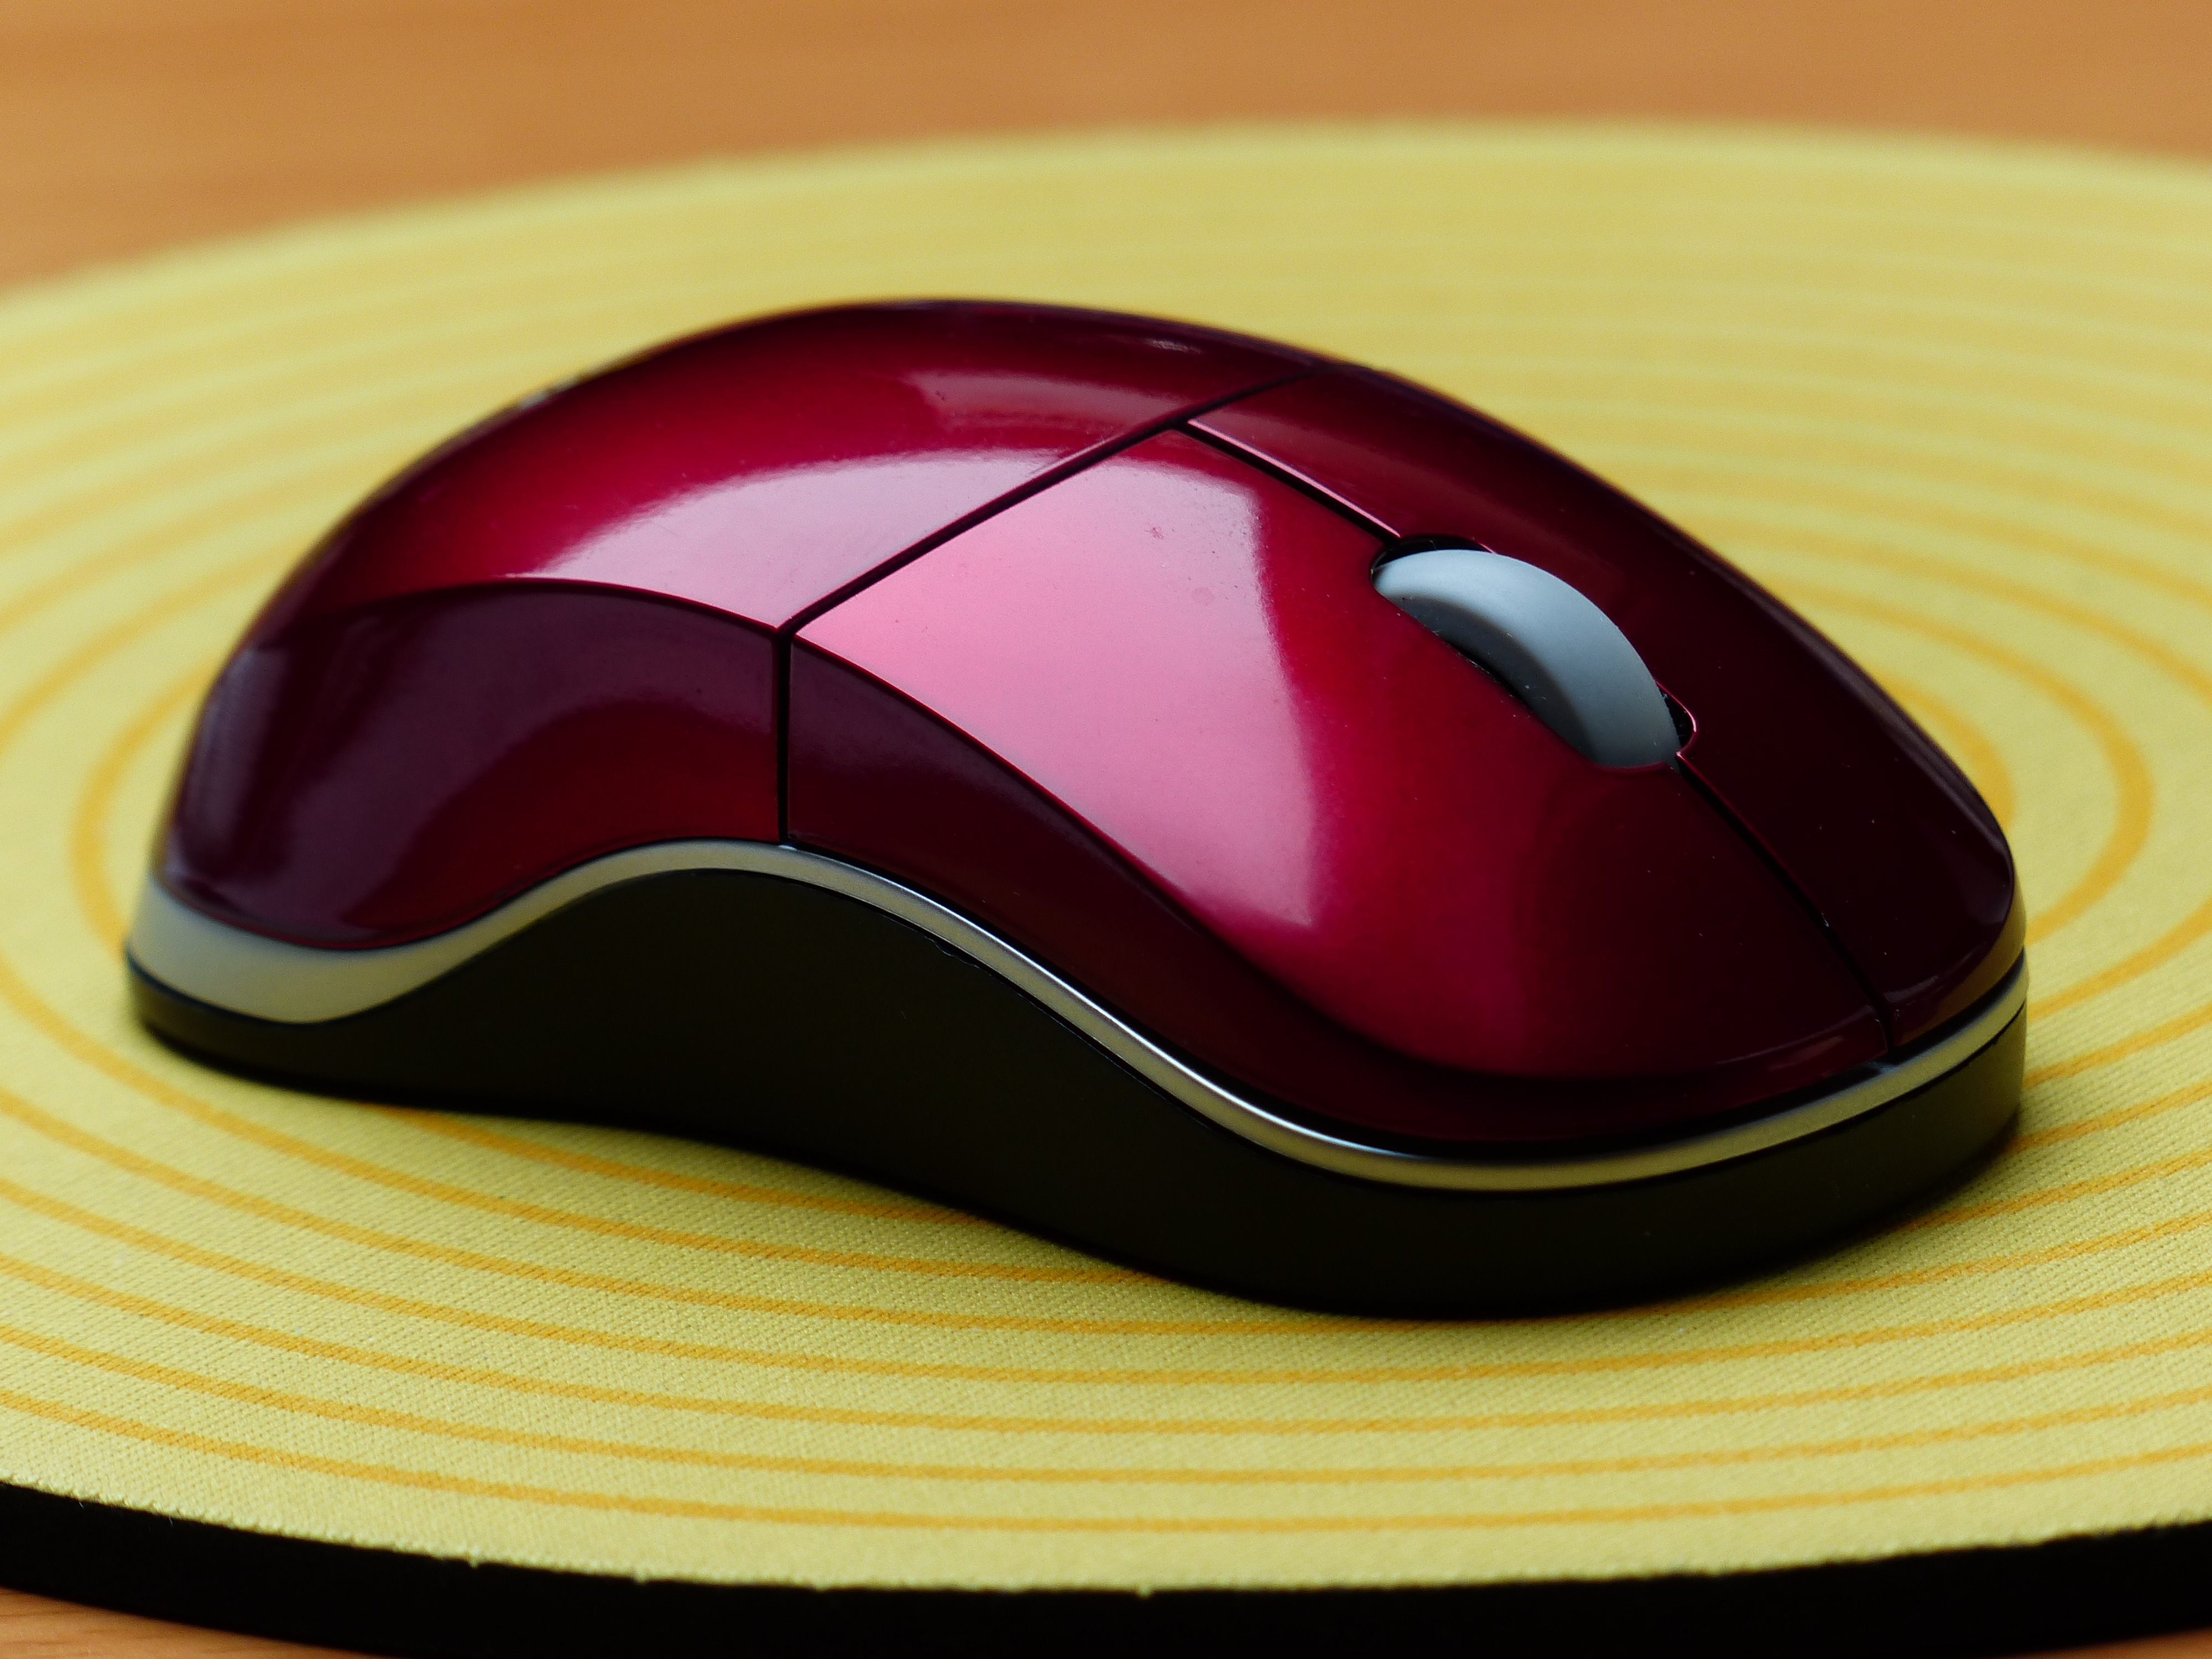
computer, technology, mouse, red, hardware, shiny, peripheral, input device, computer mouse, electronic device, computer component, mouse pad